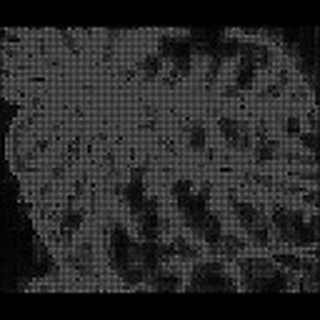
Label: cotton_bacterial_blight